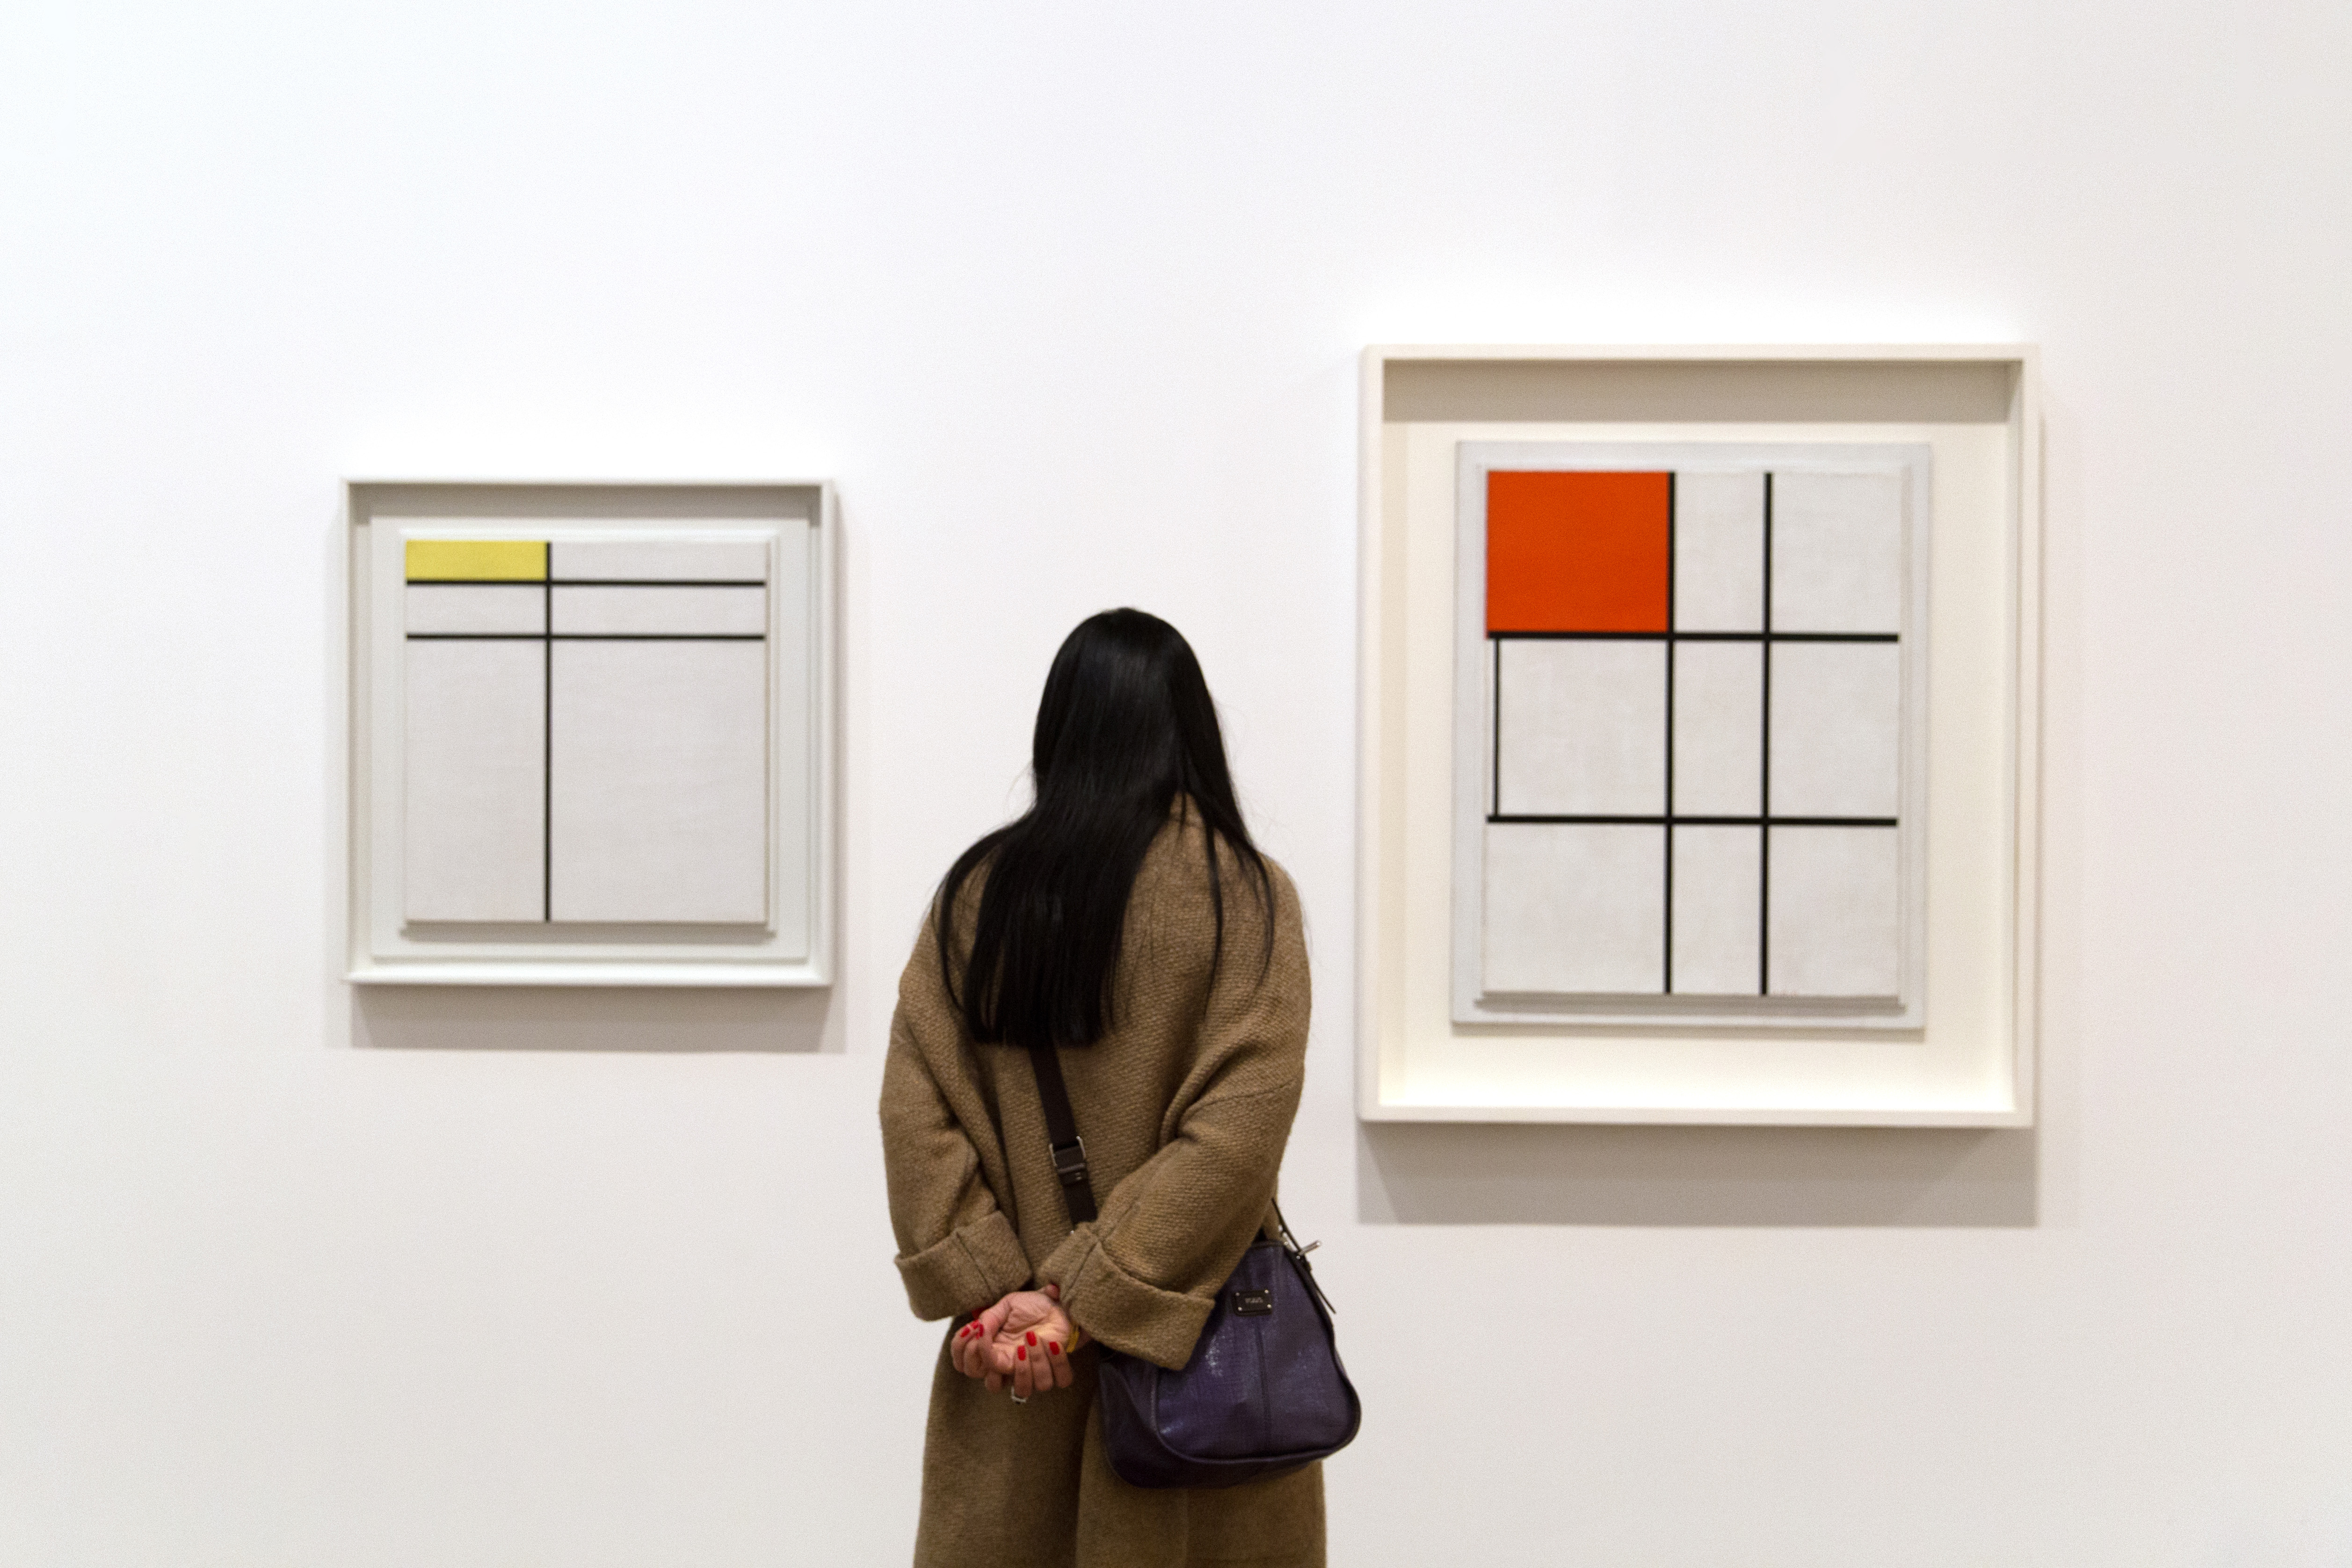
standing, shoulder, room, outerwear, neck, window, furniture, tourist attraction, beige, art, door, interior design, house, coat